Abraham Rademaker

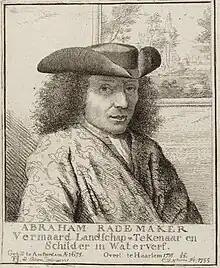
Engraved portrait of Abraham Rademaker by Cornelis van Noorde after a drawing by Tako Hajo Jelgersma

Abraham Rademaker (1677 – 21 January 1735) was an 18th-century painter and printmaker from the Dutch Republic.